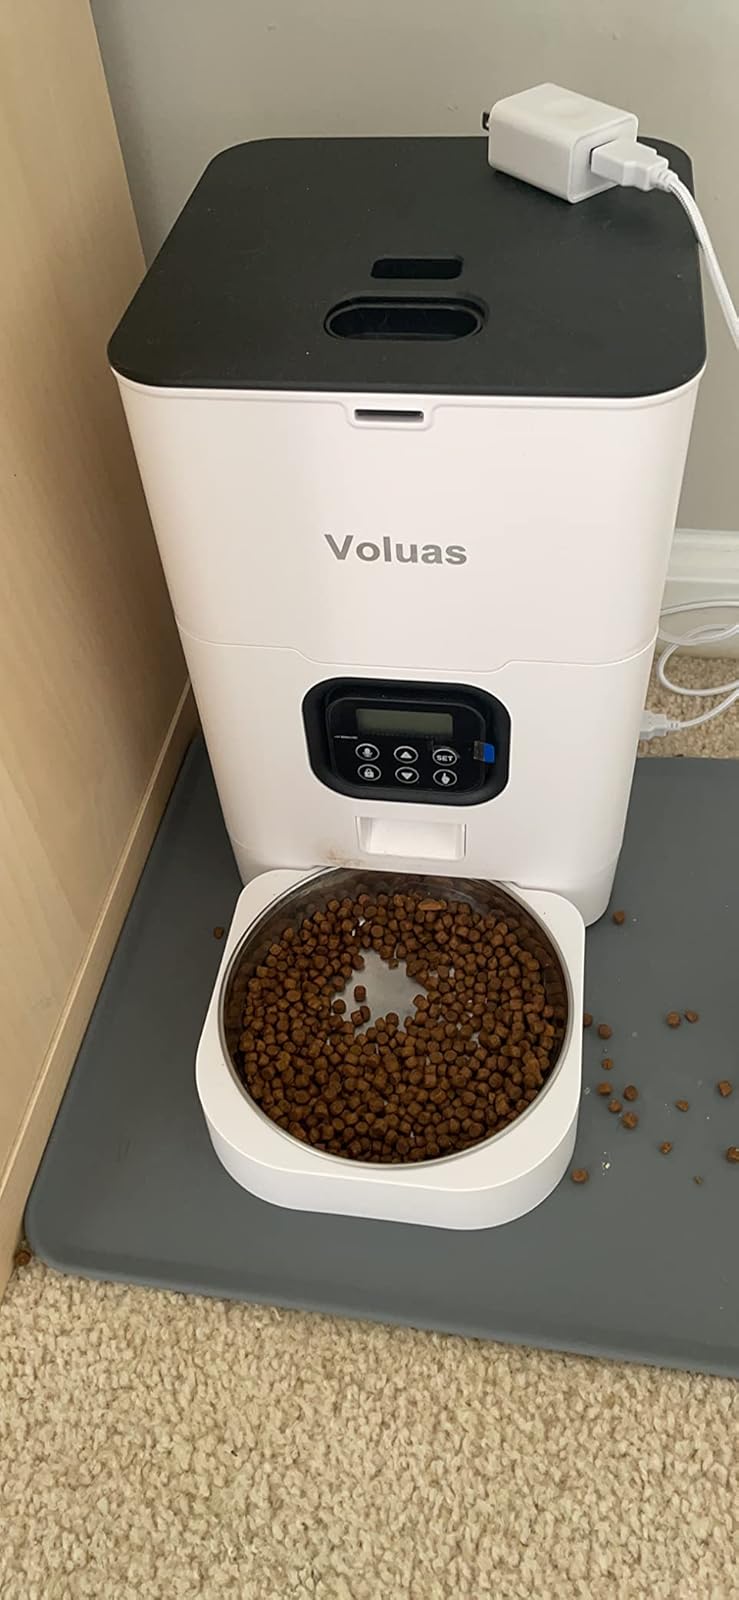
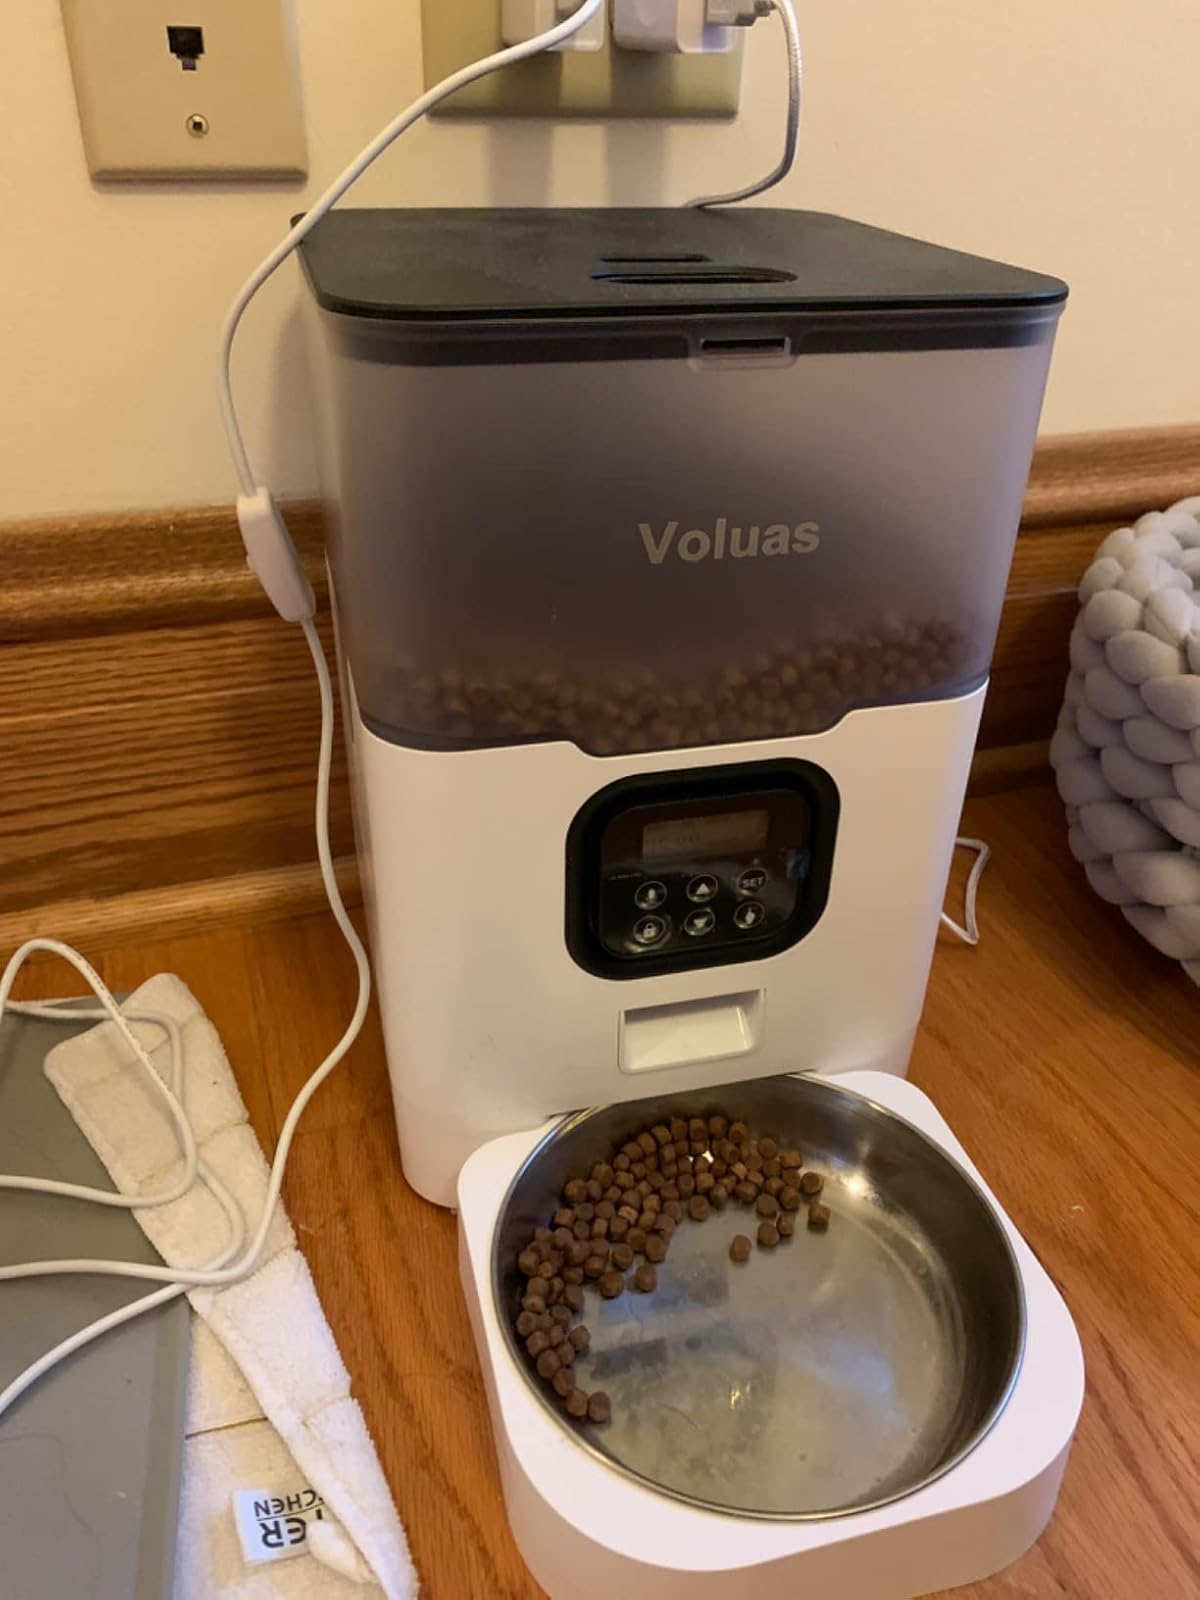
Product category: items_feeder
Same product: no